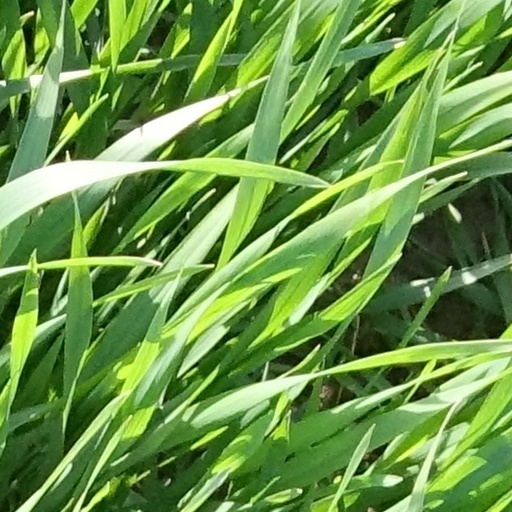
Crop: wheat